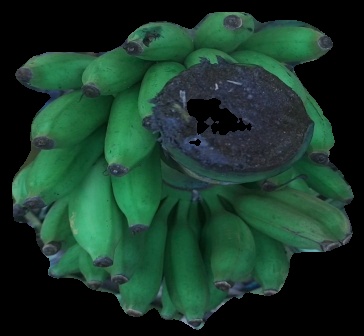
Variety: elakki-bale
Grade: grade1